Asahishō Kōta

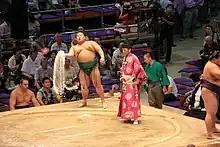
Salt-throwing routine from July 2014

Asahishō had a habit of throwing unusually large amounts of purifying salt into the ring before his bouts, previously the trademark of Mitoizumi and Kitazakura. He began doing it in May 2012 to change his luck after suffering ten straight defeats from Day 1, and he promptly won his next five matches. He told reporters in the following July 2012 tournament, "I want the fans to remember my name." He throws so much salt on the start lines that he occasionally causes his opponents to slip on the surface at the "tachi-ai."